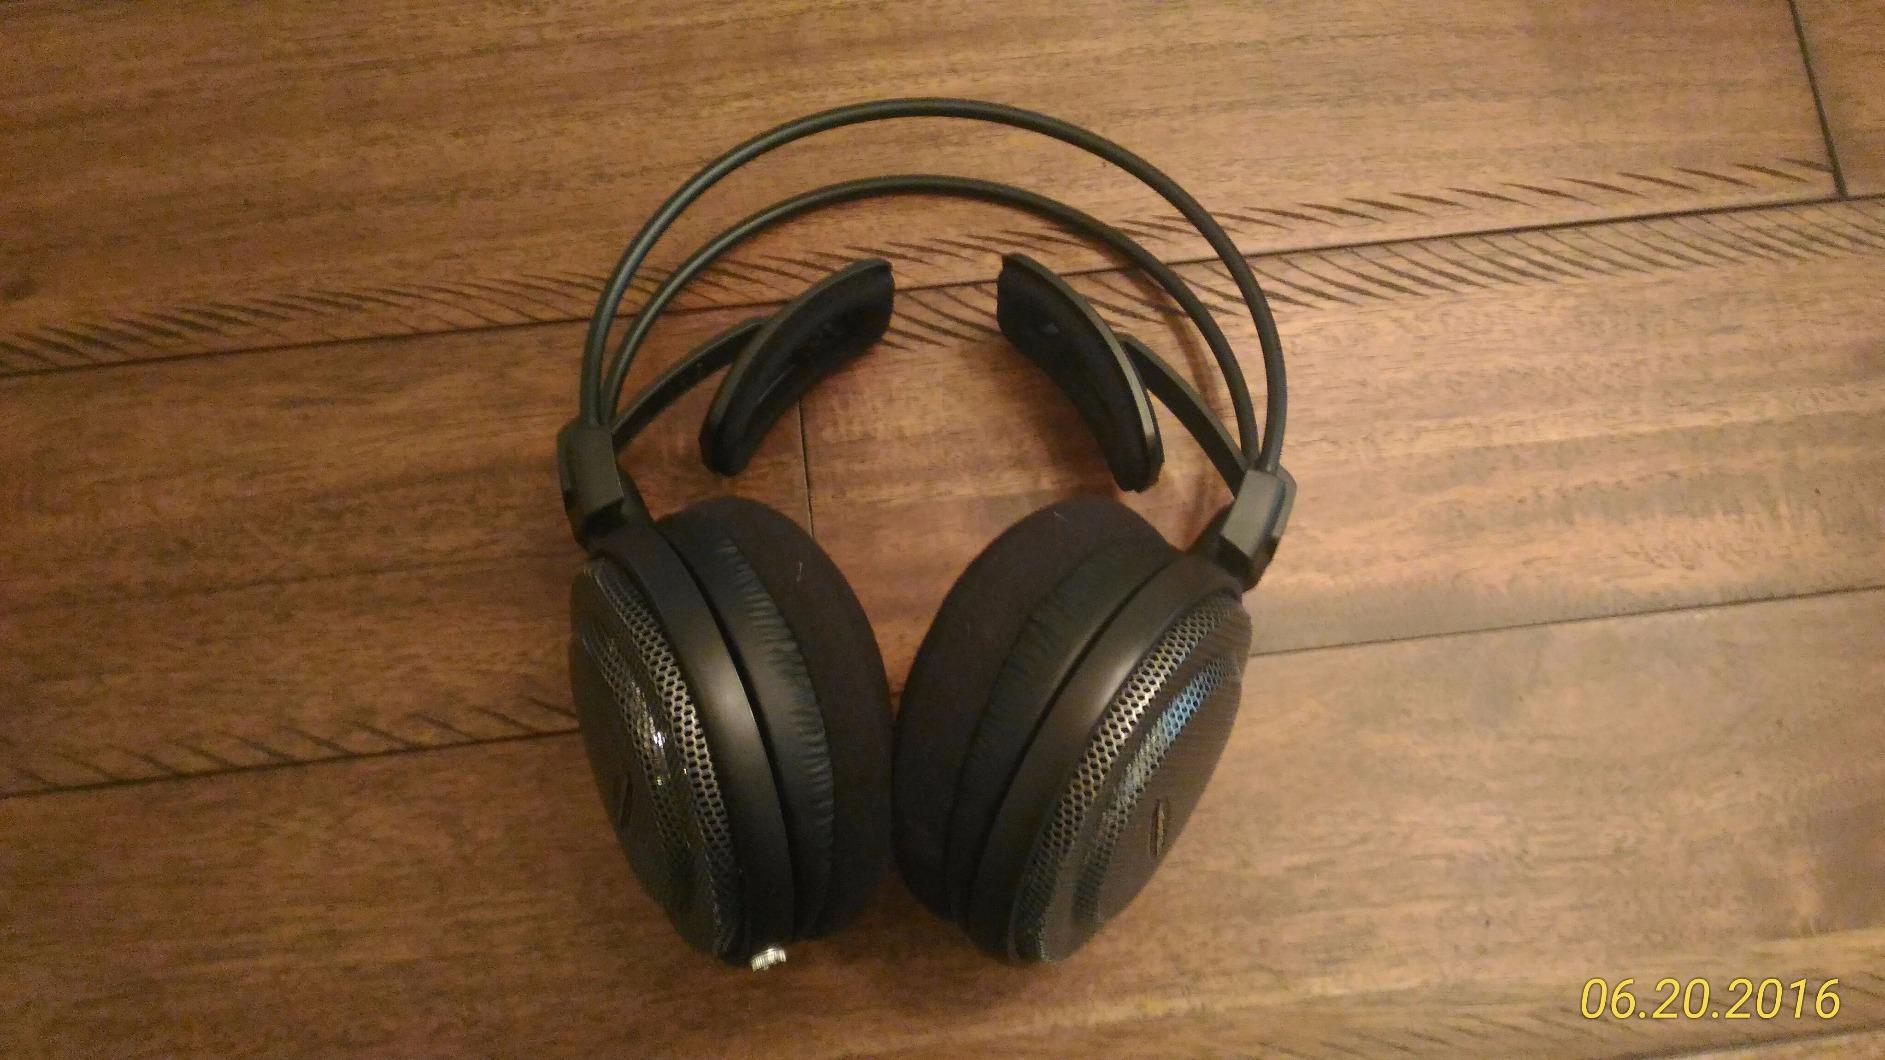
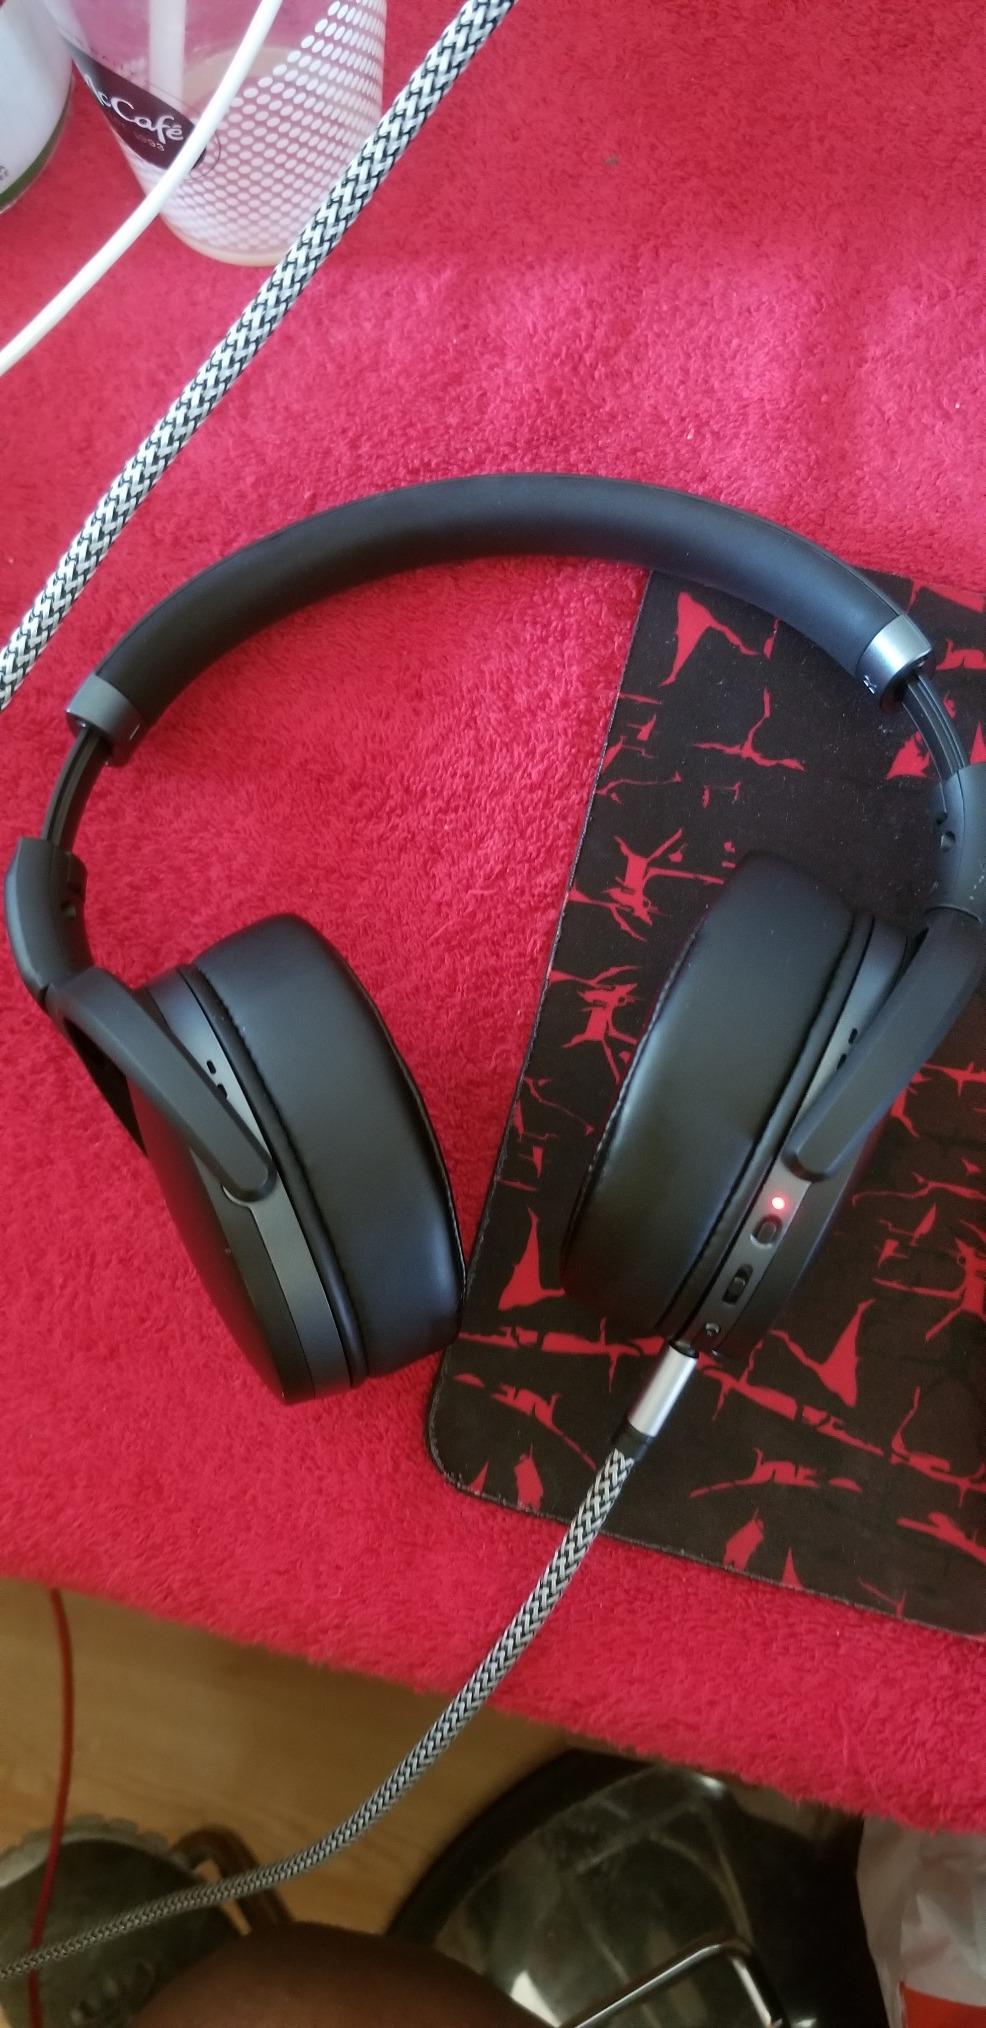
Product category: headphones
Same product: no